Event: Nepal Earthquake
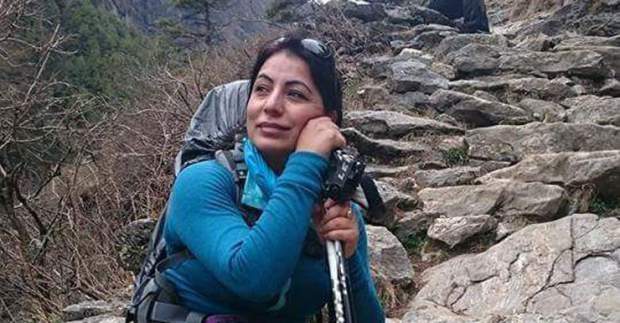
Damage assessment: no_damage